Ad Halom

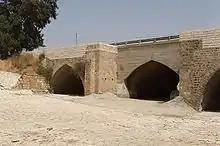
Jisr Isdud, restored section of Mamluk bridge, 2005

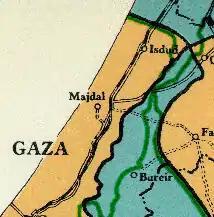
Ad Halom, the northernmost point reached by the Egyptian army, was within the area allocated to the Arab state in the United Nations Partition Plan for Palestine

Ad Halom is a site at the eastern entrance to the city of Ashdod, Israel, where three bridges cross the Lakhish River.